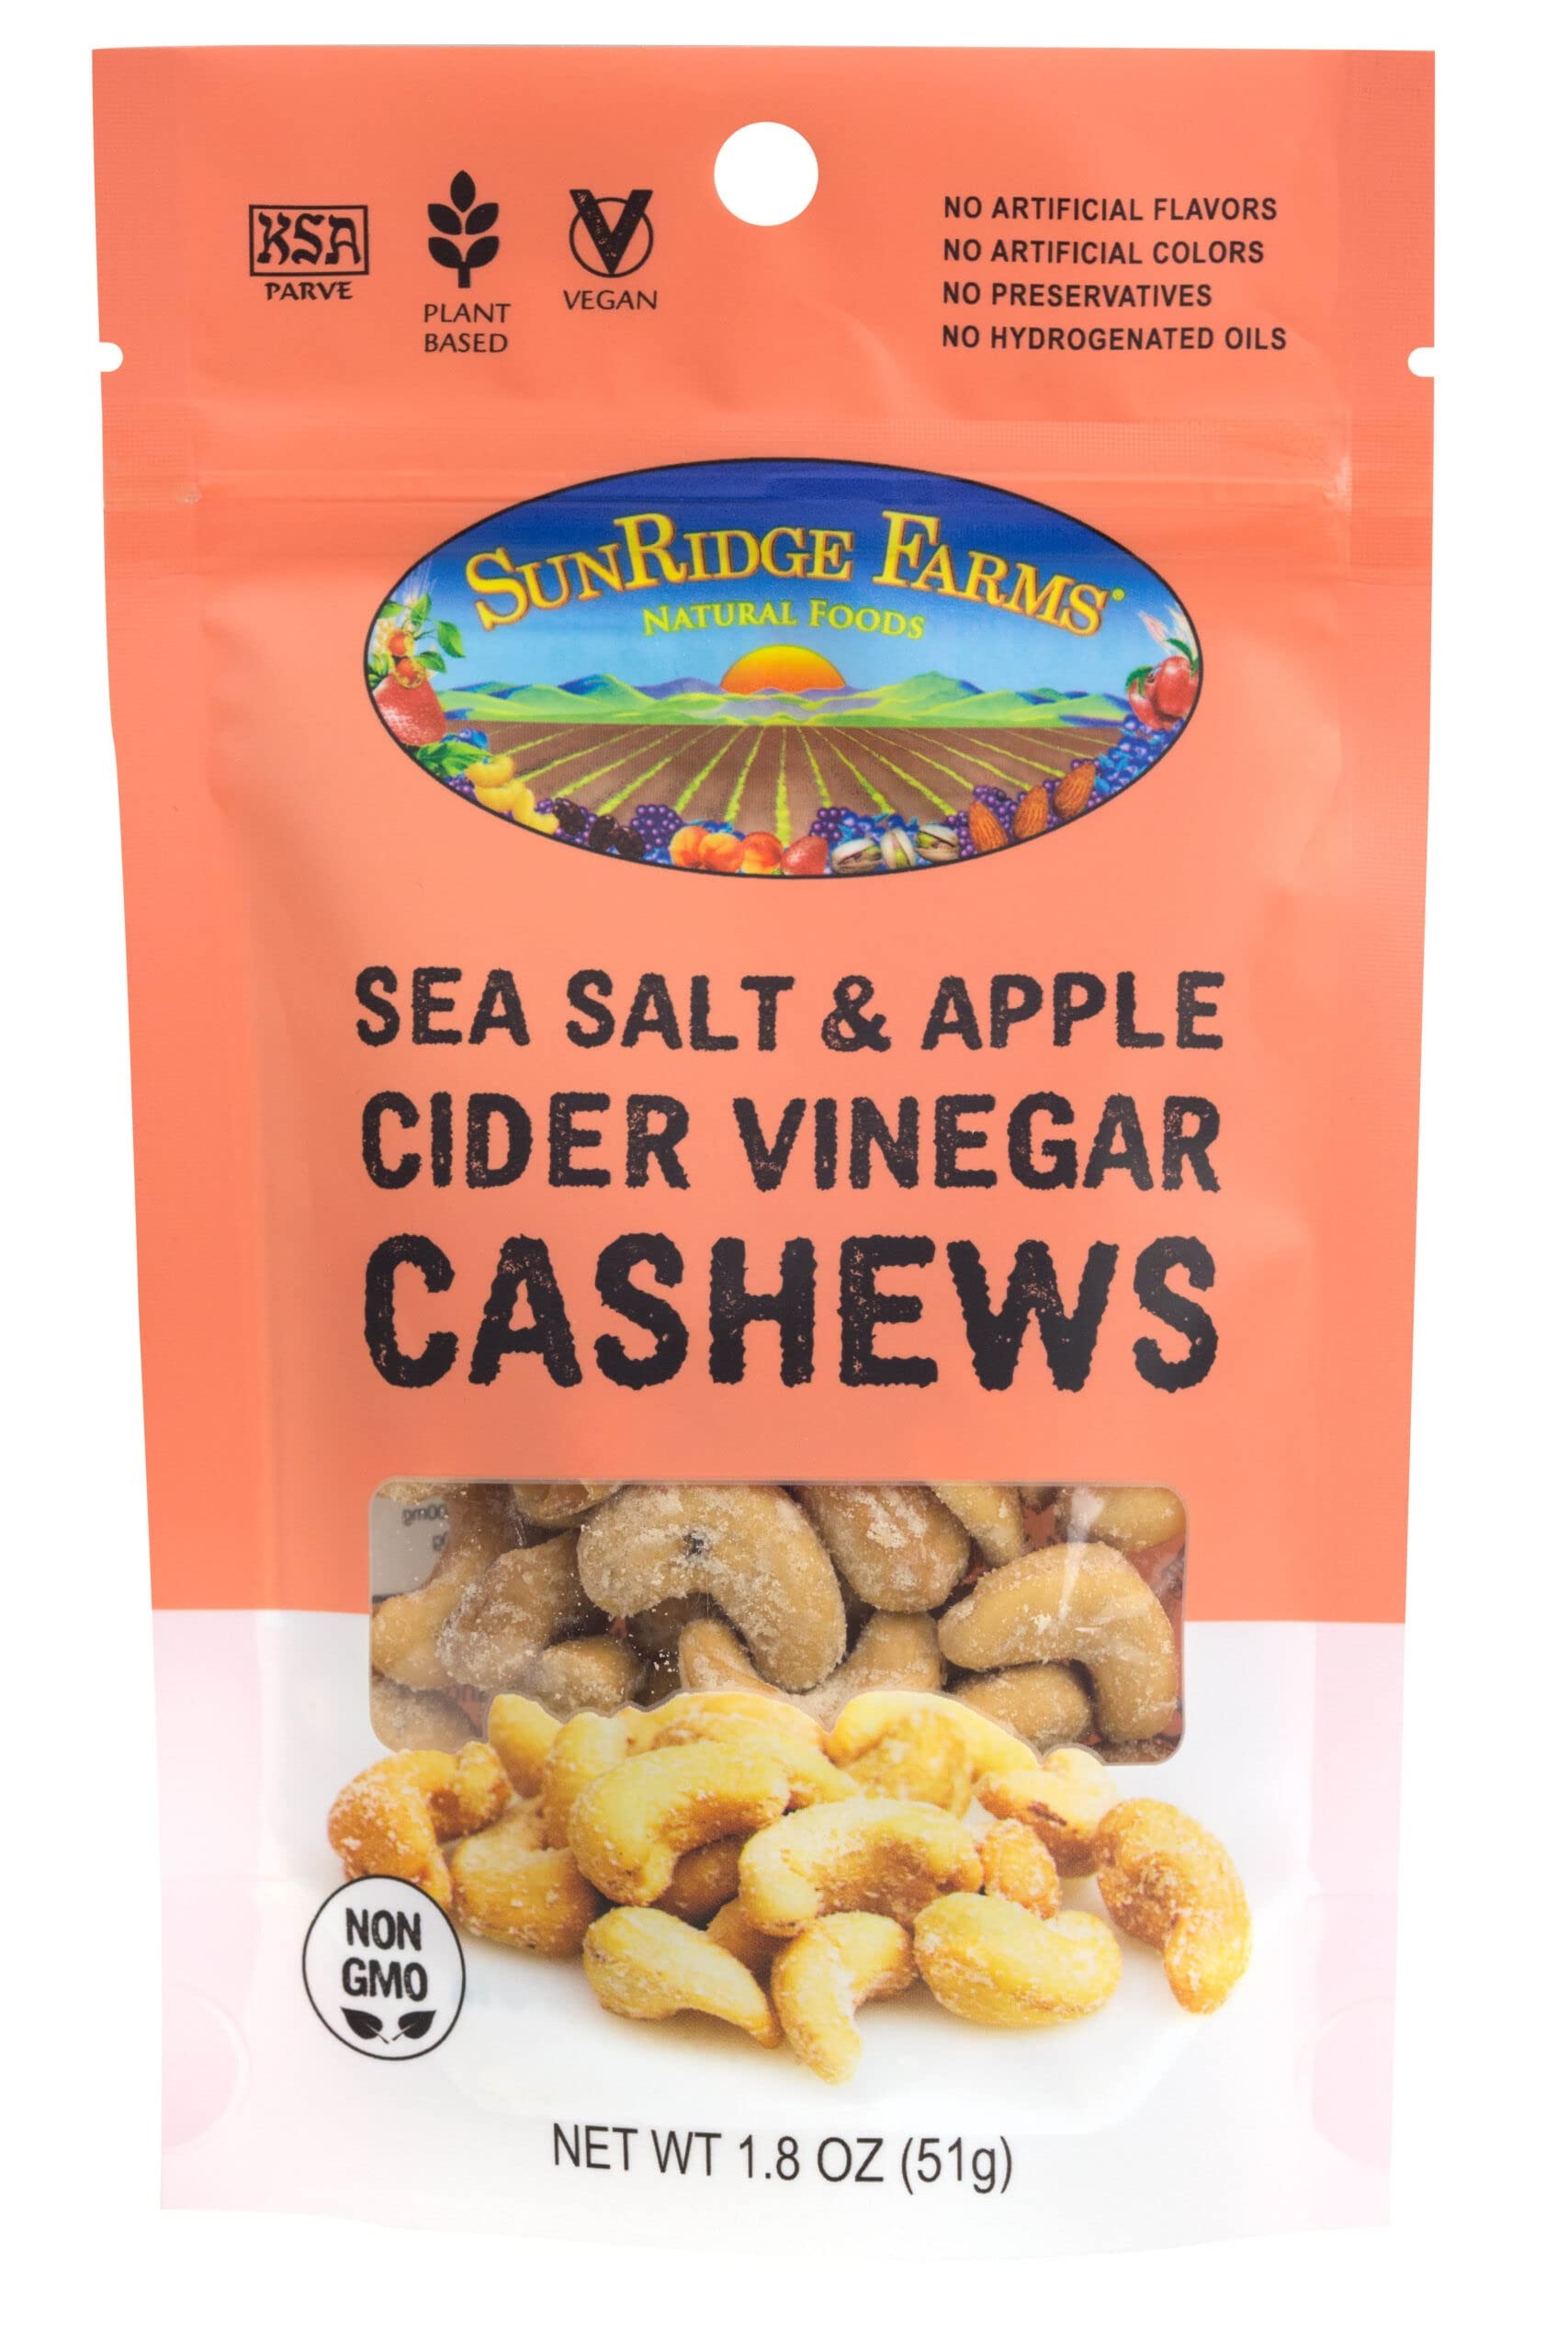
Item Name: SunRidge Farms EnergyGo - Sea Salt & Apple Cider Vinegar Cashews NonGMO Verified, 1.8 Ounce Bag (Pack of 8)
Value: 14.4
Unit: Ounce

Price: 40.99